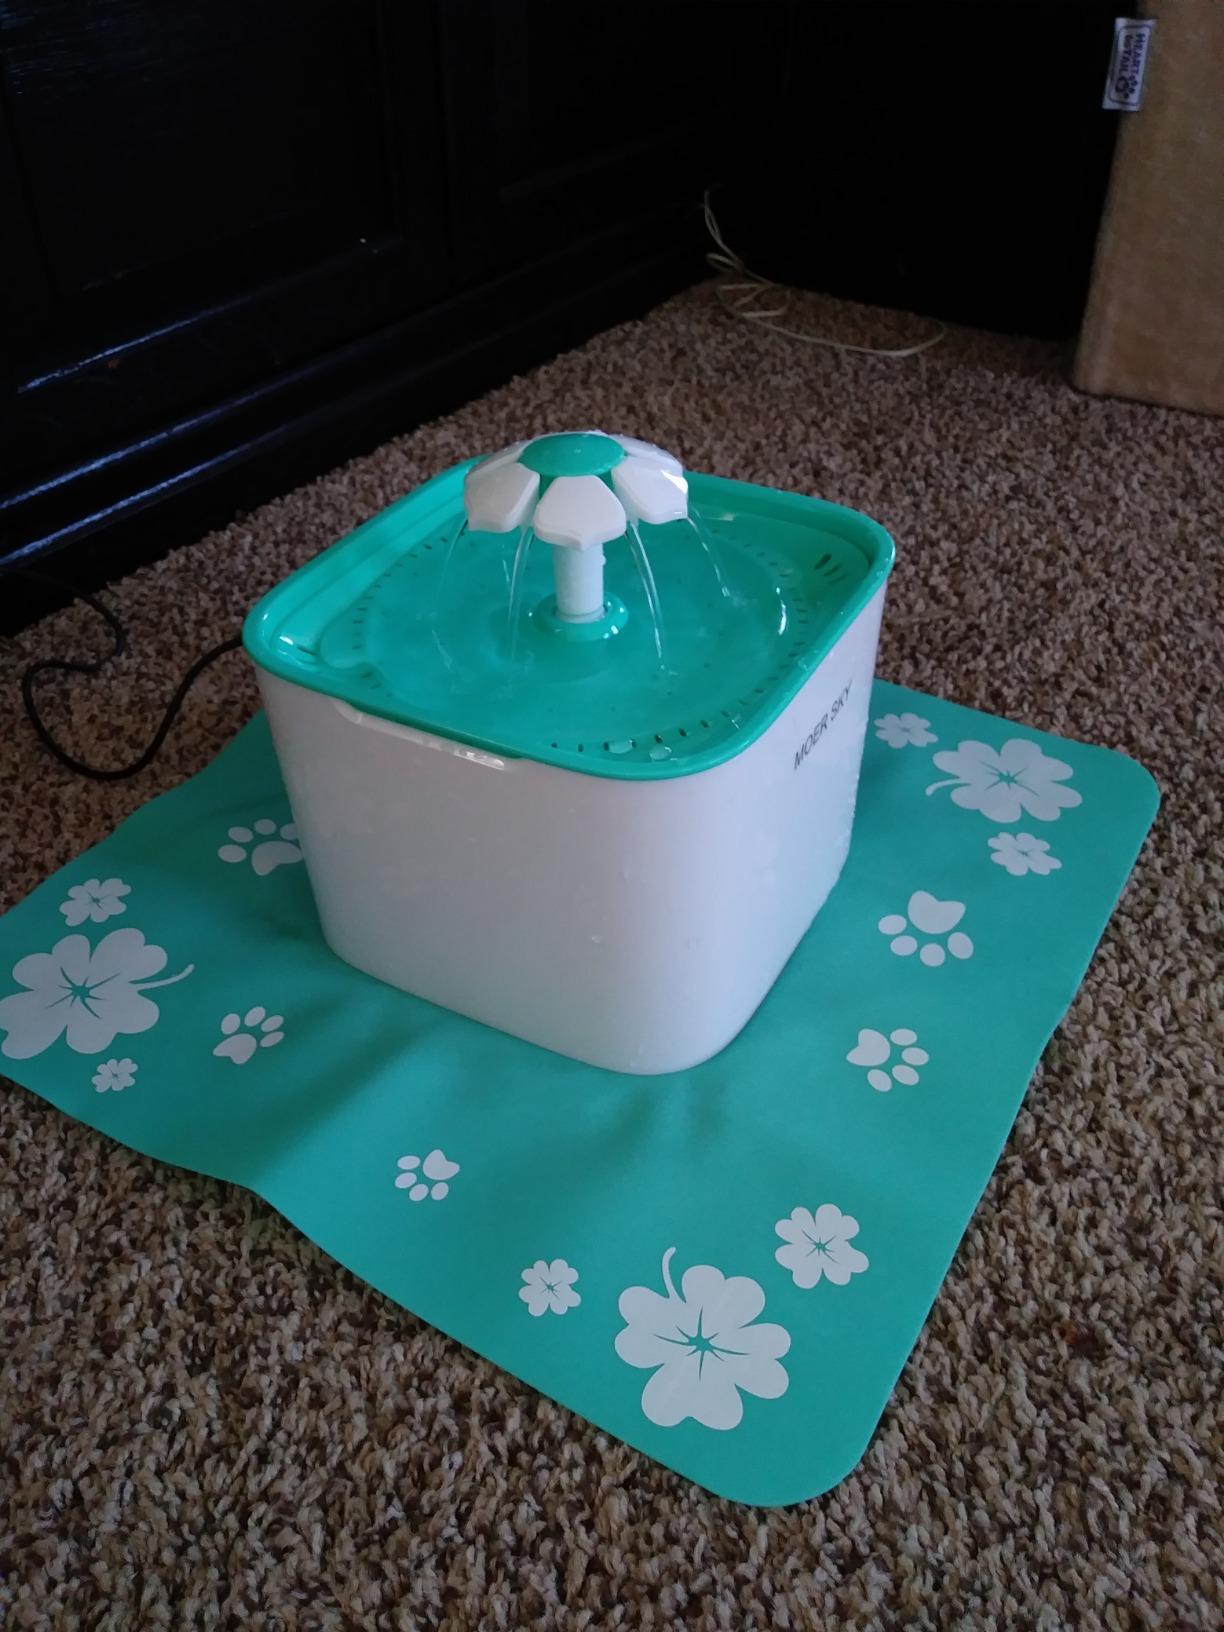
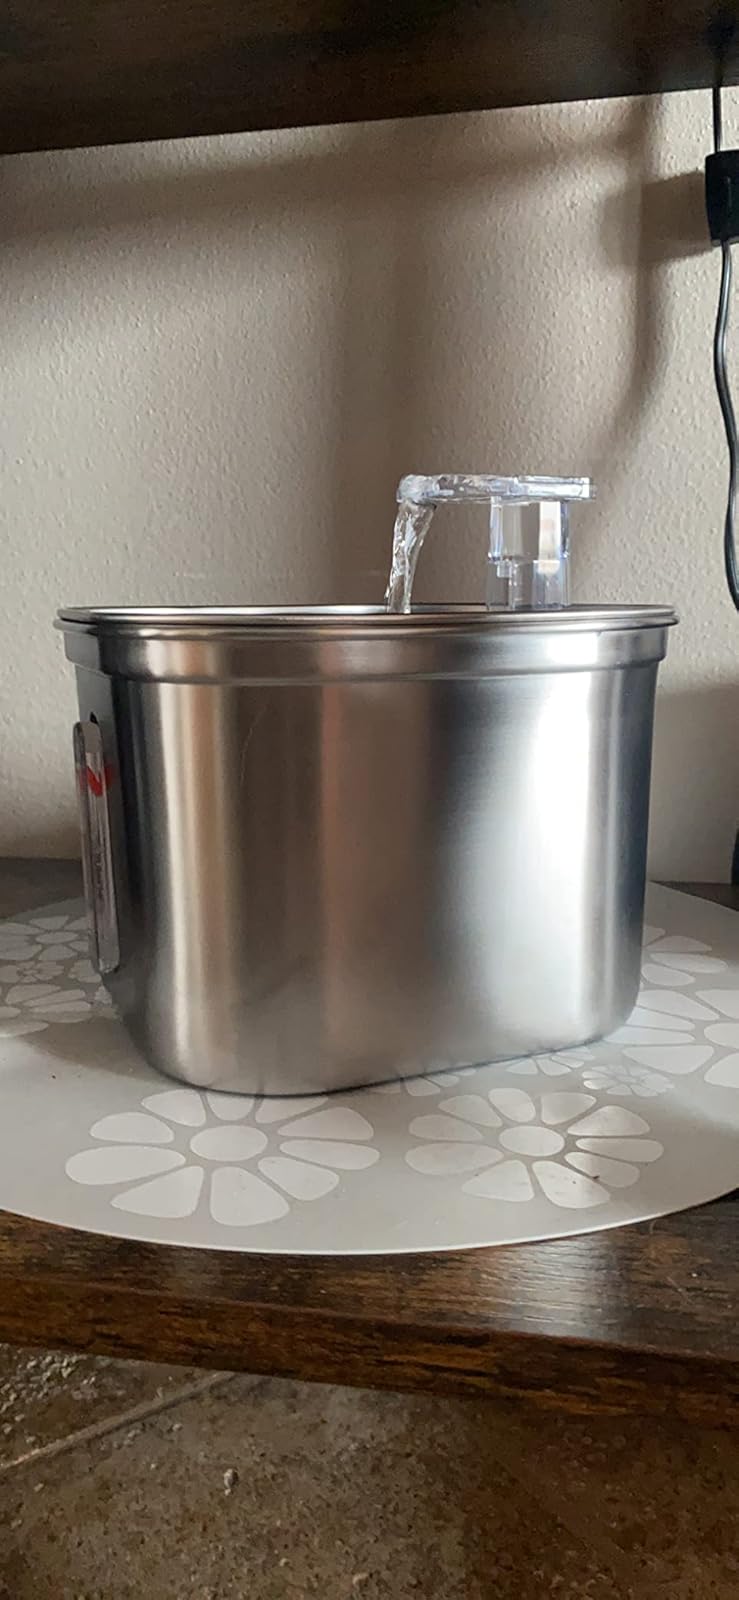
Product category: items_bowl
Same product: no